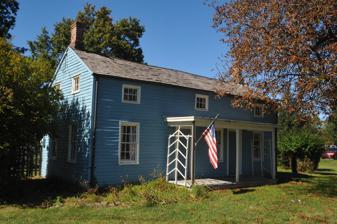
Building: Charles Eversole House
Country: United States of America
Year built: 1790
Historic house in New Jersey, United States United States historic place Charles Eversole House U.S. National Register of Historic Places New Jersey Register of Historic Places Show map of Hunterdon County, New Jersey Show map of New Jersey Show map of the United States Location 509 County Road 523 , Readington Township, New Jersey Nearest city Whitehouse Station Coordinates 40°35′56″N 74°46′39″W / 40.59889°N 74.77750°W / 40.59889; -74.77750 ( Charles Eversole House ) Area 3 acres (1.2 ha) Built 1790 ( 1790 ) NRHP reference No. 05001563 NJRHP No. 4302 Significant dates Added to NRHP February 1, 2006 Designated NJRHP December 7, 2005 The Charles Eversole House , also known as the Eversole-Hall House , is a historic house located at 509 County Road 523 near Whitehouse Station in Readington Township , Hunterdon County, New Jersey . It was added to the National Register of Historic Places on February 1, 2006, for its significance in architecture. The house was purchased by the township in 1988 for use as a museum, which opened in 1991. History The one and one-half story house was built by Charles Eversole, a reed maker, sometime before 1778 and expanded twice by c. 1790 . Abraham Hall, a shoemaker, purchased it in 1832 from Eversole's grandson. See also List of museums in New Jersey References